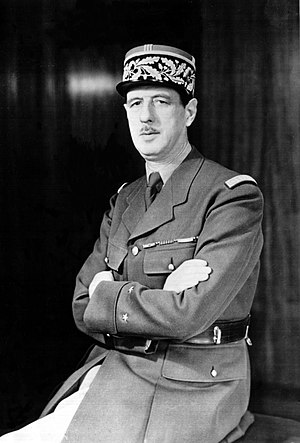
Charles de Gaulle
Charles de Gaulle var leder af de Frie franske styrker under 2. verdenskrig og Frankrigs præsident 1959-1969.